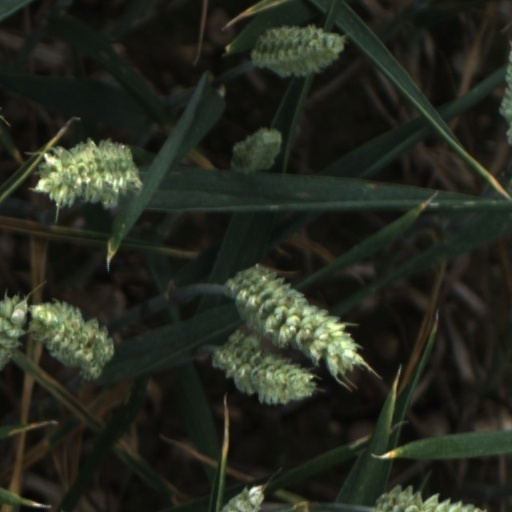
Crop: wheat